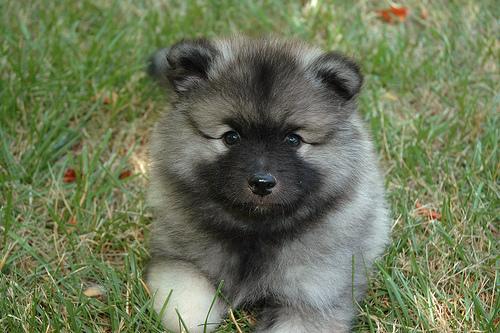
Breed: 223-n000092-keeshond